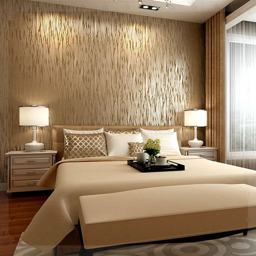
beautiful shimmer in this metallic wallpaper